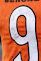
Number: 9